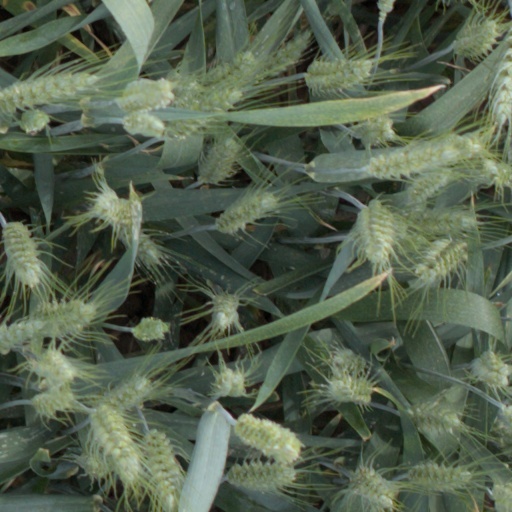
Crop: wheat